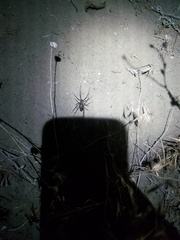
Species: Lactrodectus_hesperus